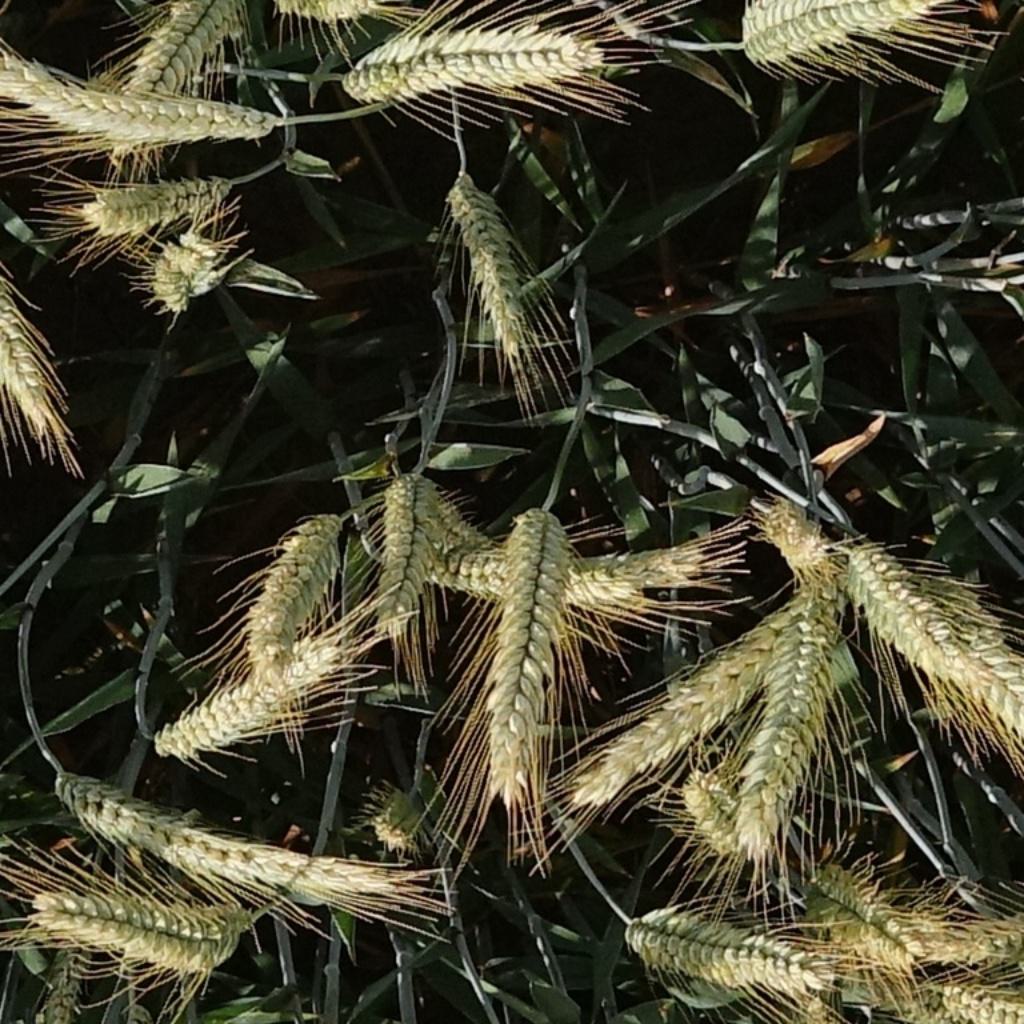
Country: France
Location: VLB
Wheat development stage: Filling